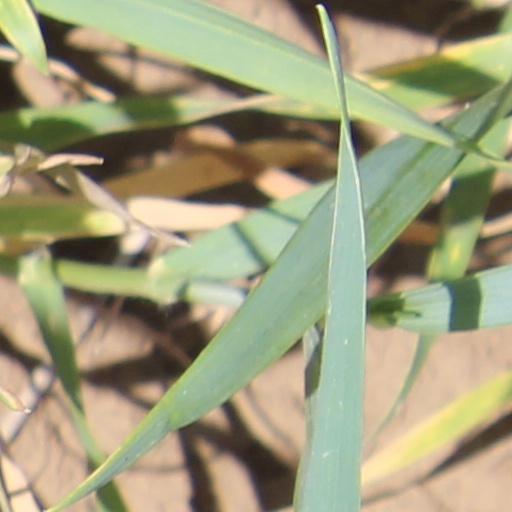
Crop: wheat